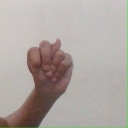
अक्षर: न